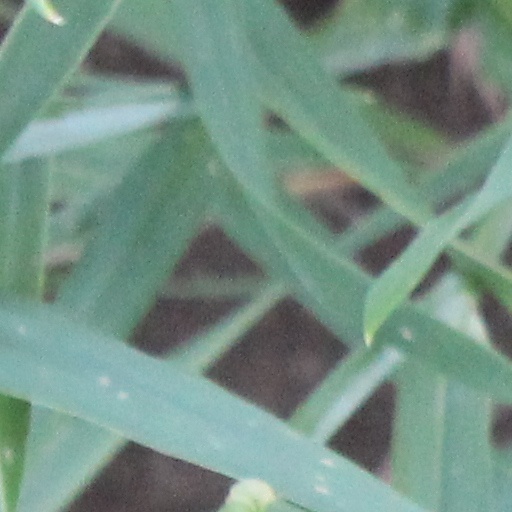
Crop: wheat